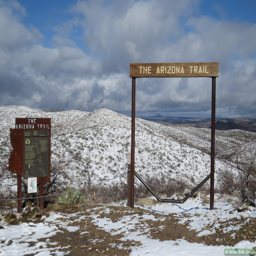
snow covered landscape at the beginning .